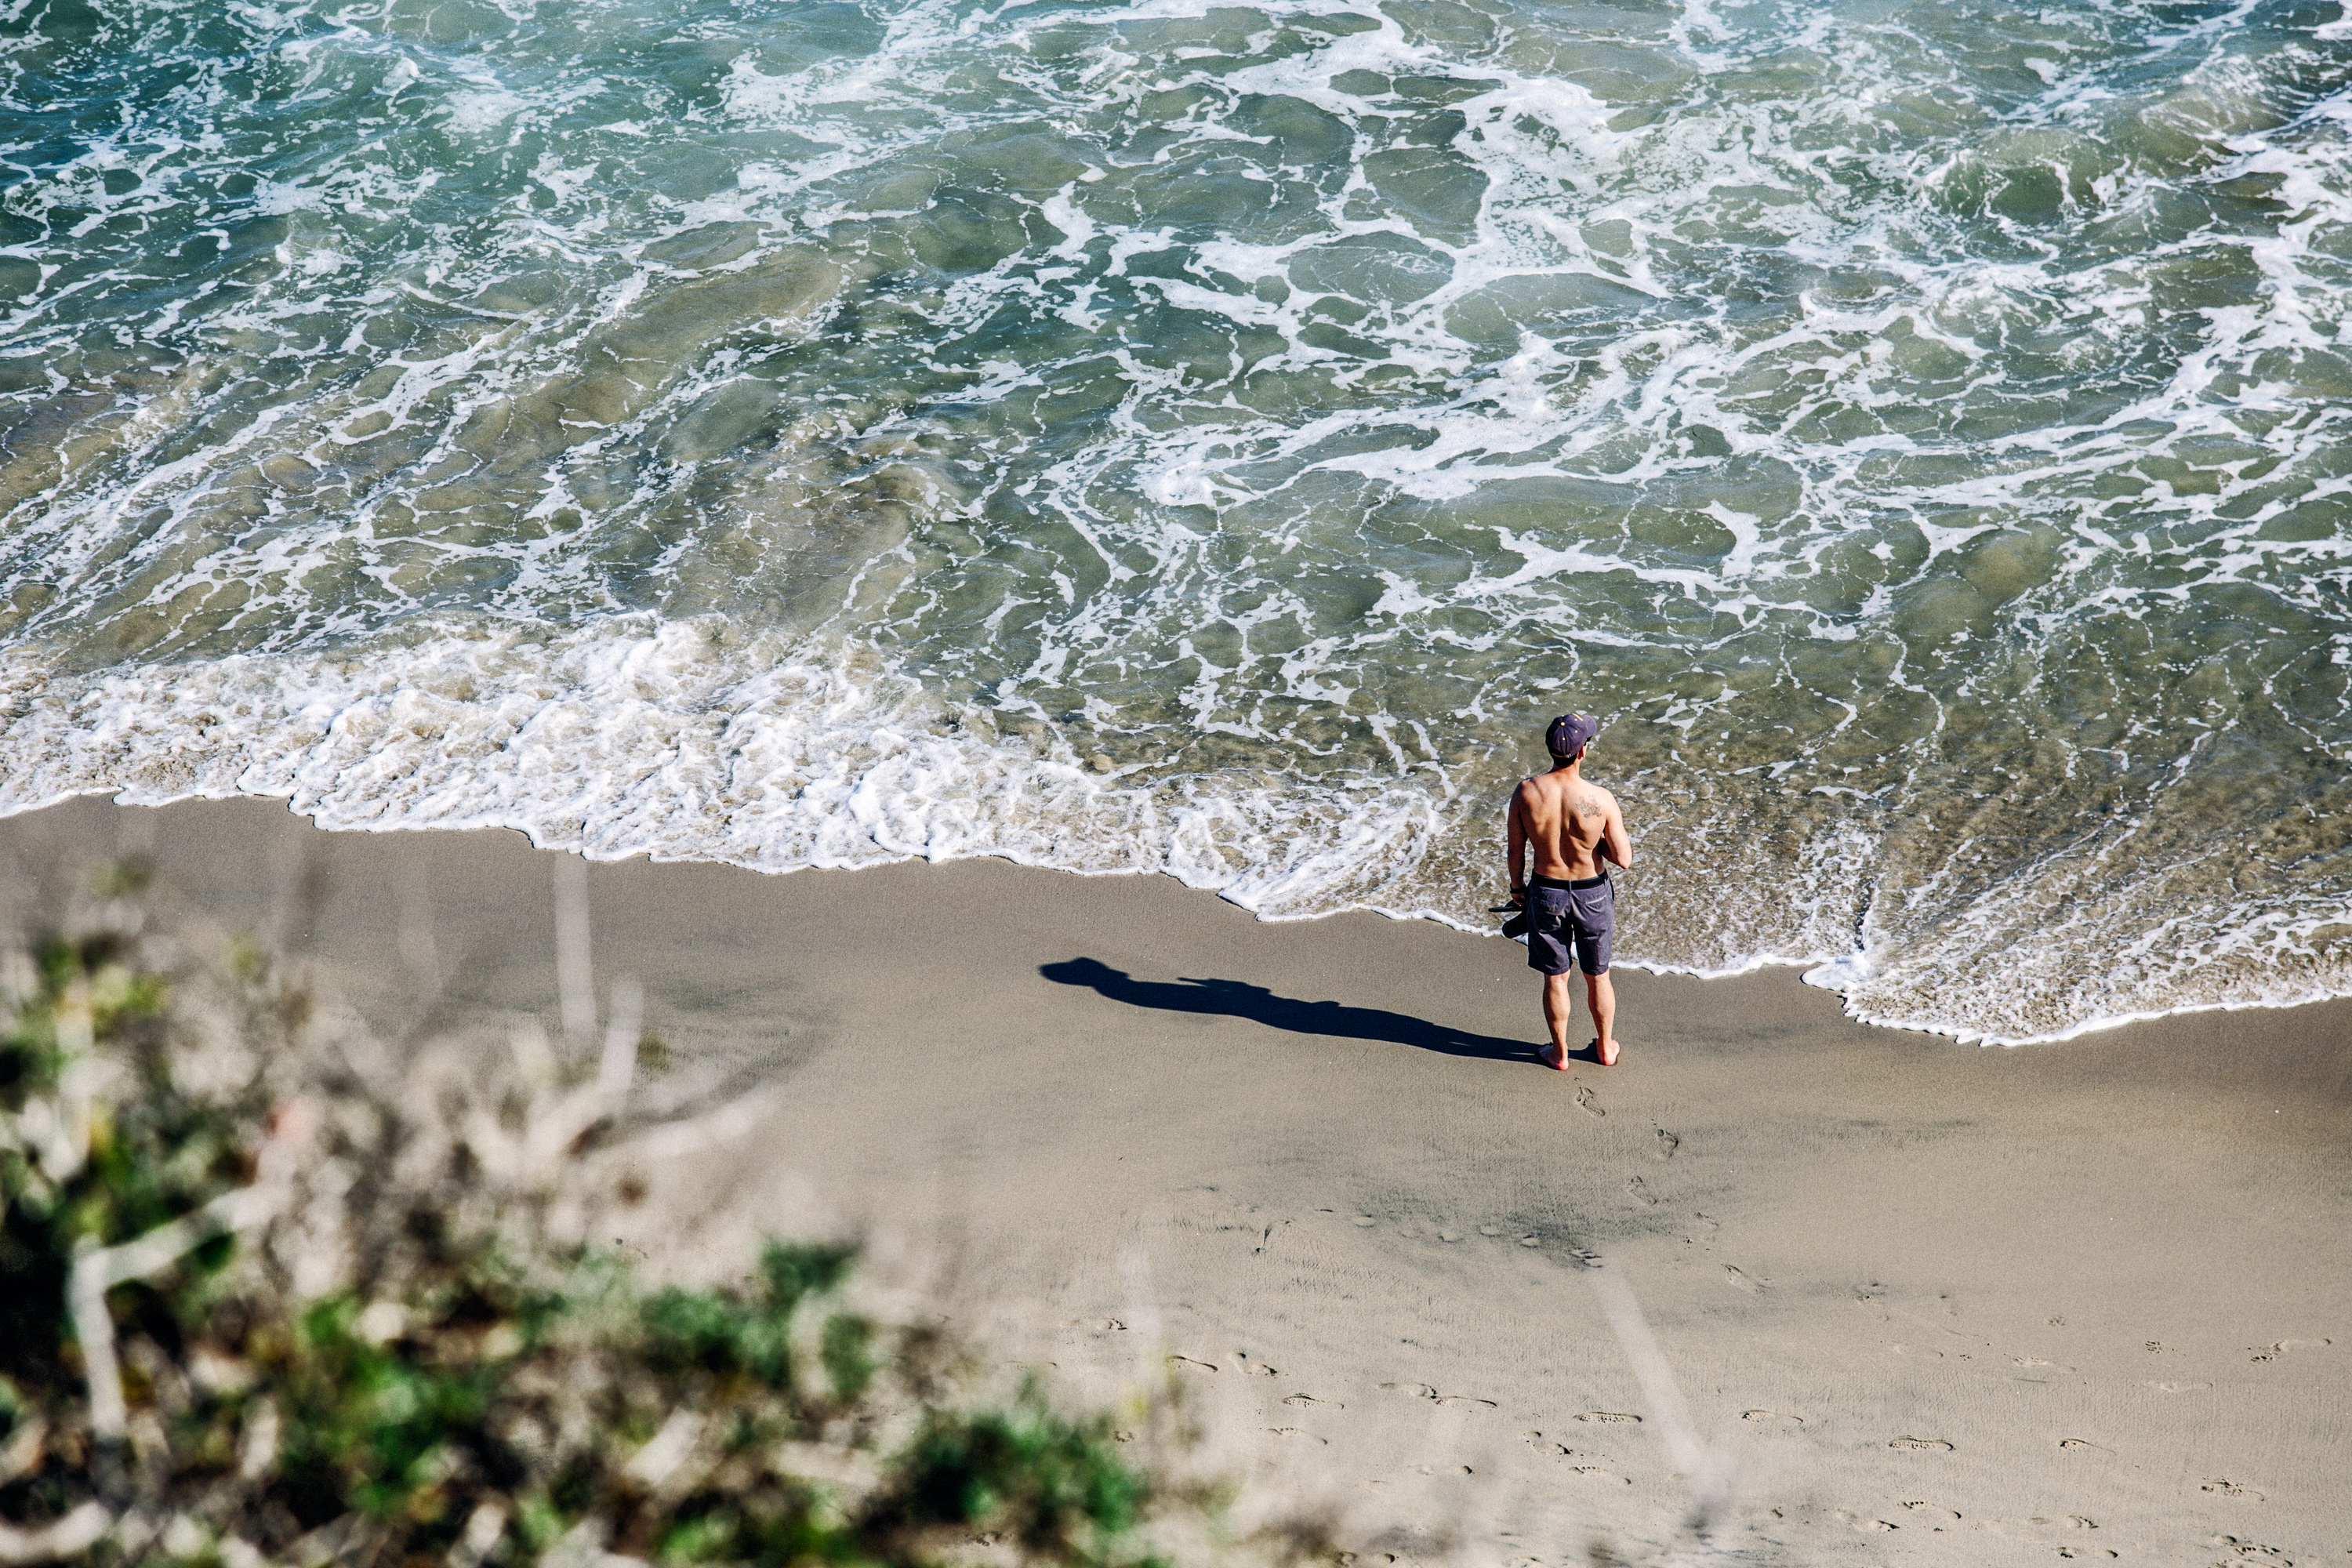
man, beach, sea, coast, water, nature, sand, ocean, shore, wave, looking, summer, vacation, seaside, waves